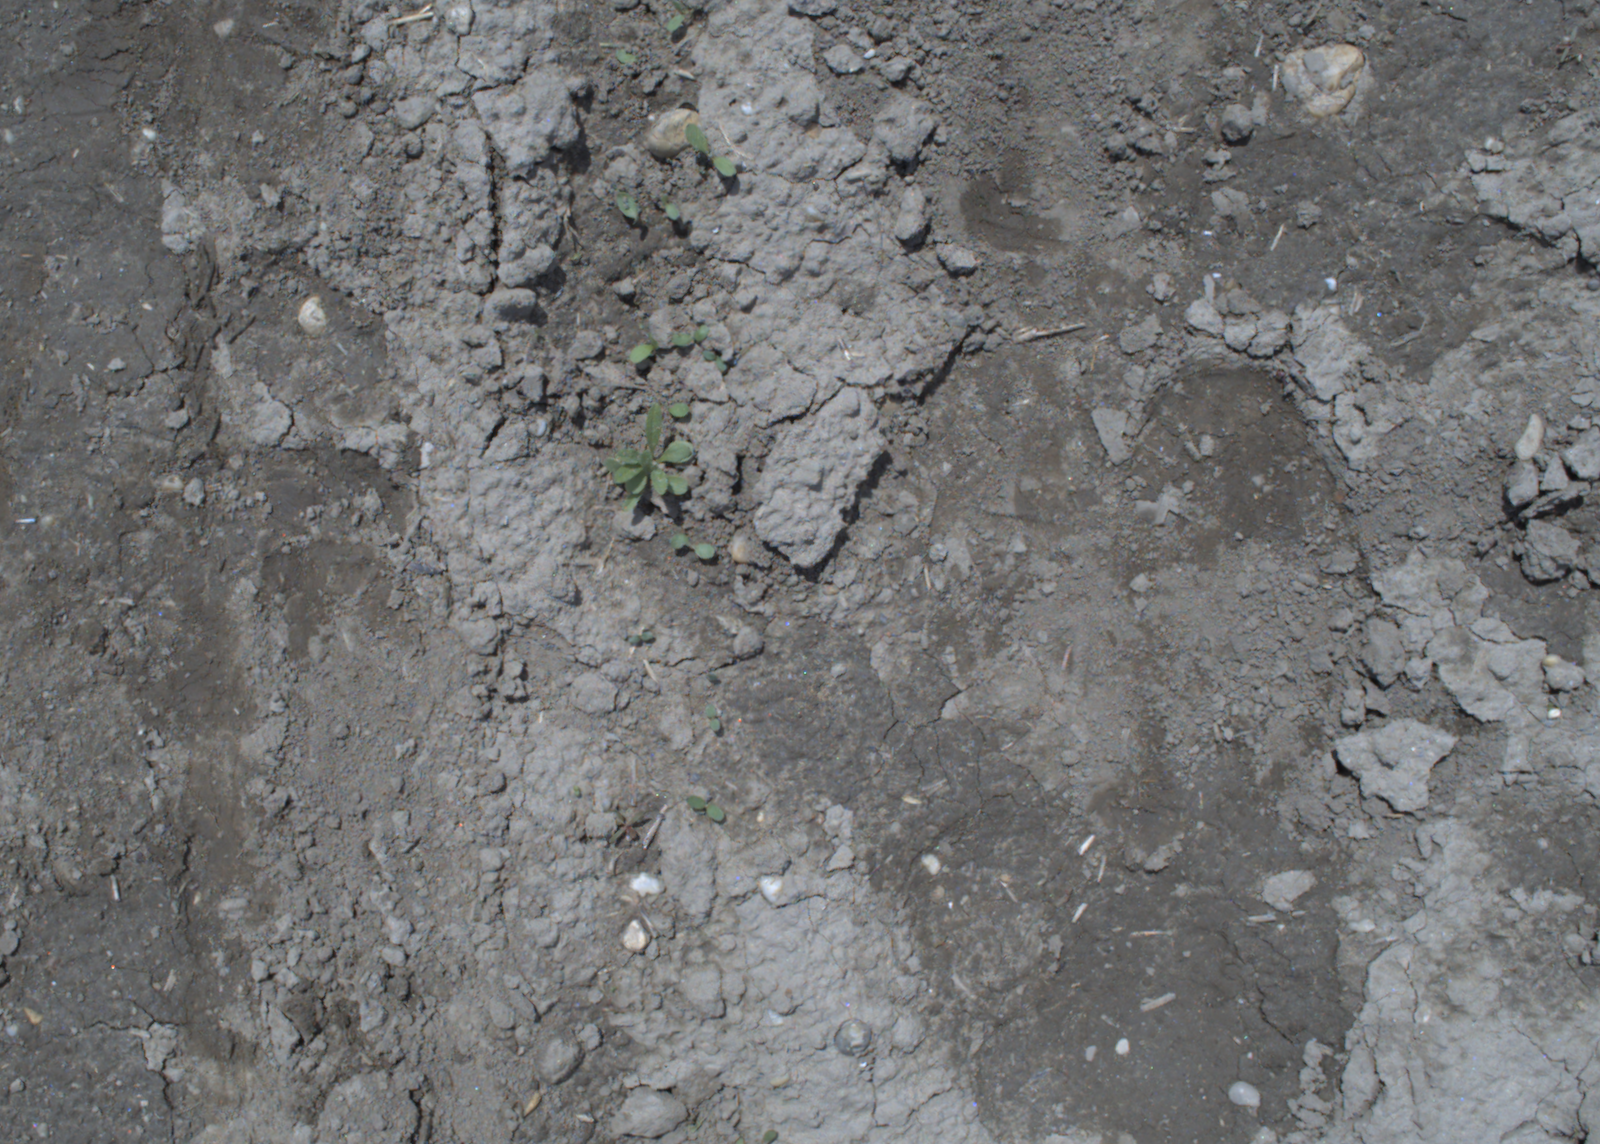
Capture date: 20.05.2021 13:11:55
Weather: mixed
Wind: strong
Seeding date: 27.04.2021
Plant canopy height (mm): 1002